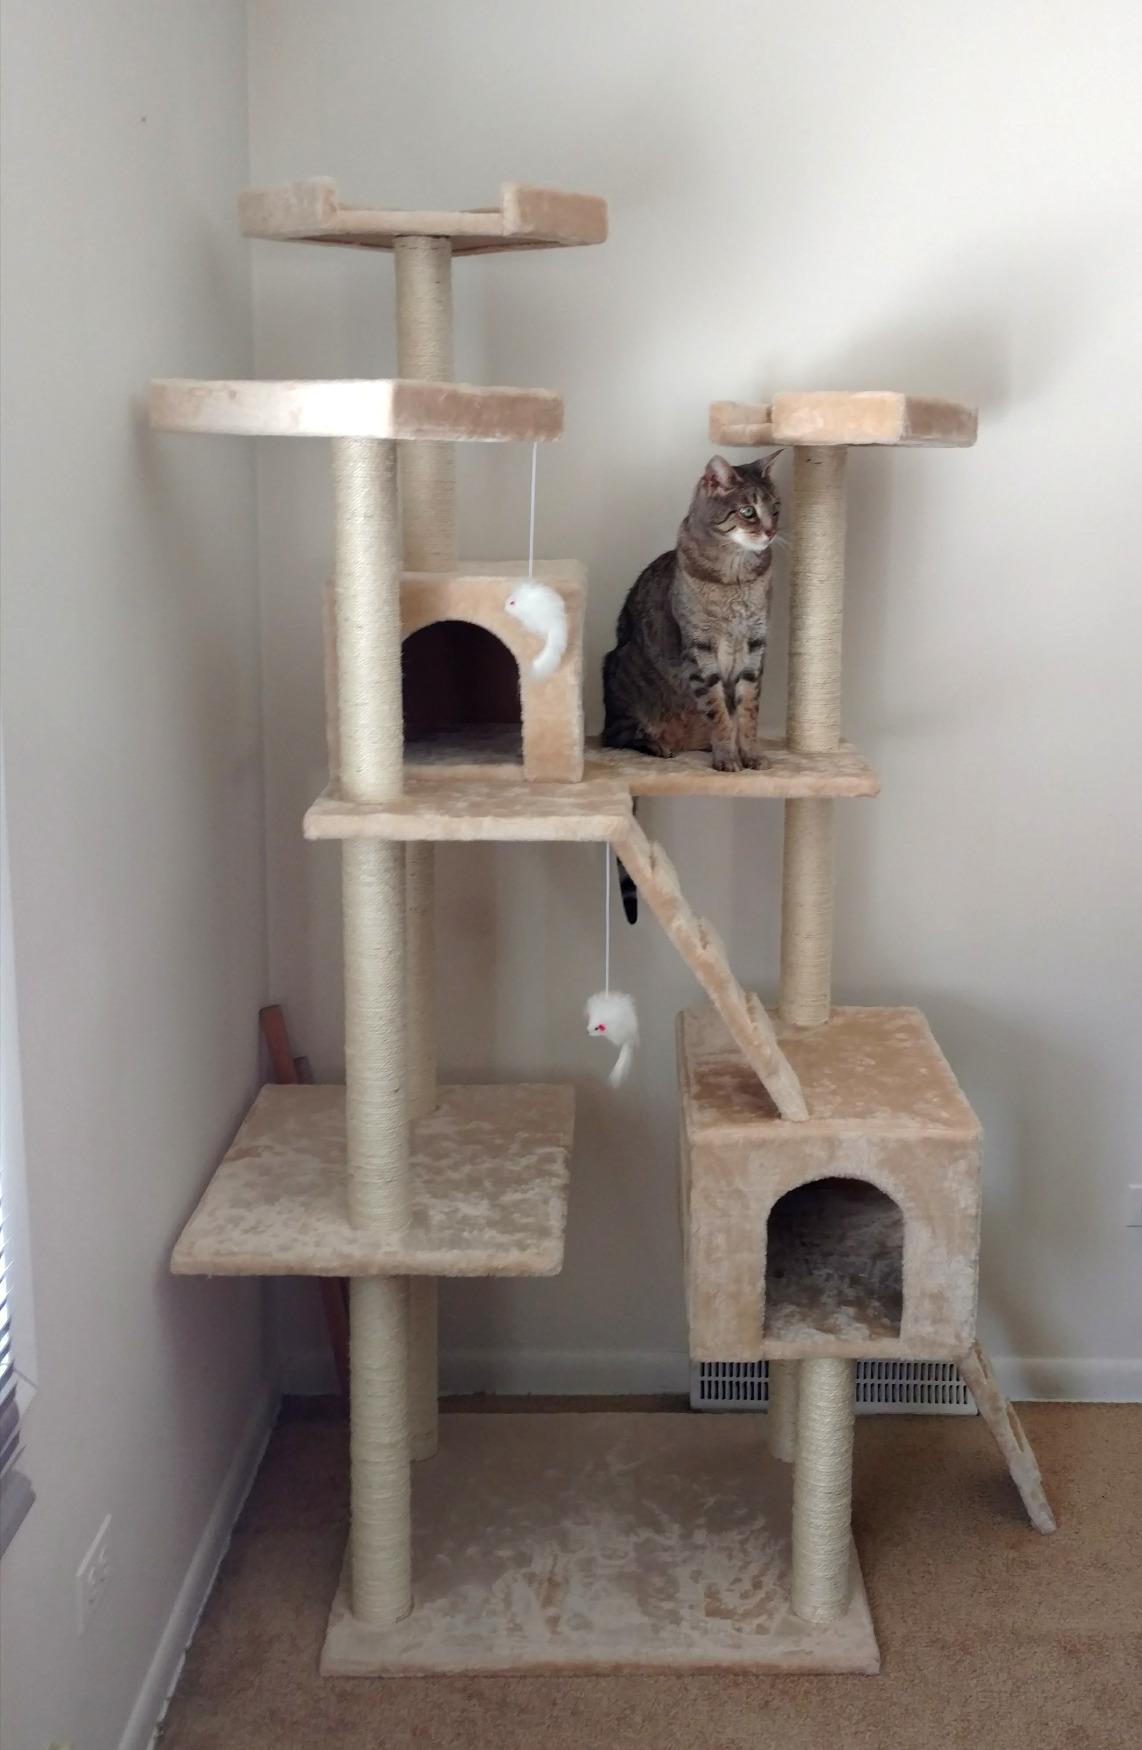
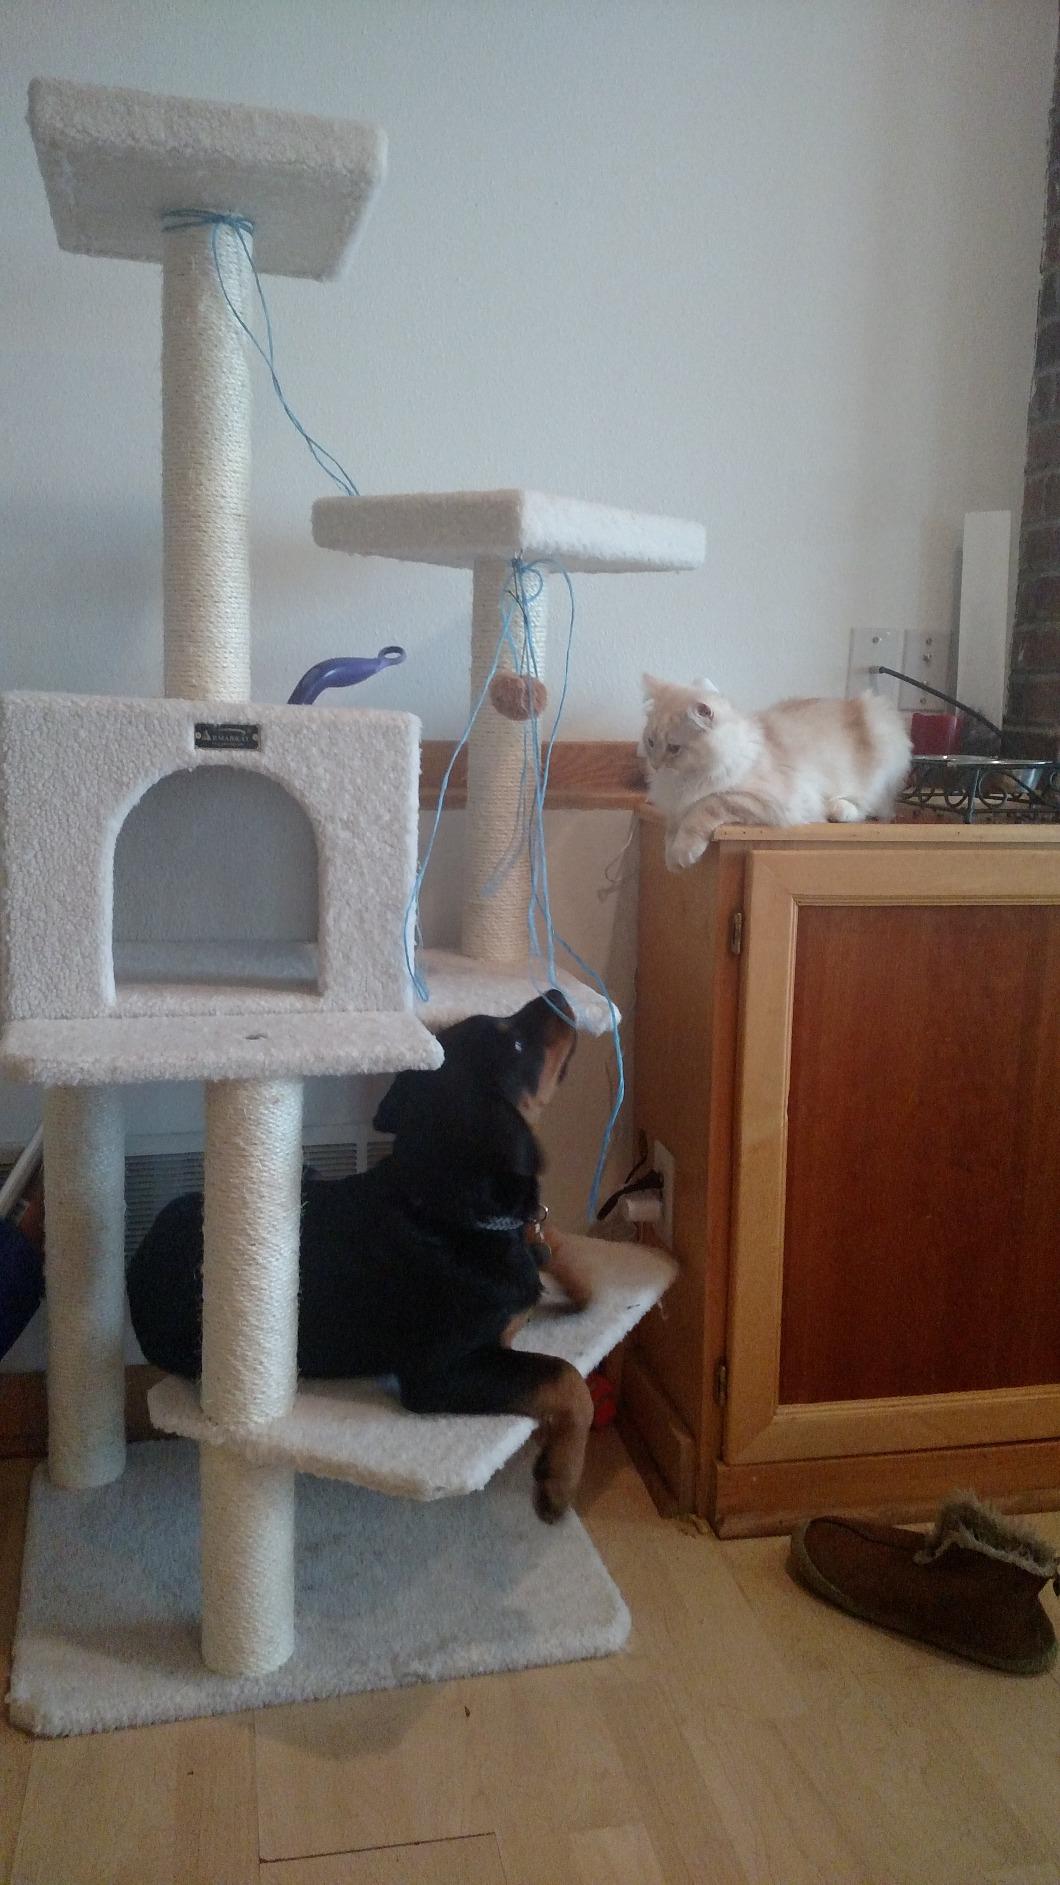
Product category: items_cat tree
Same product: no